Rail transport in Greece

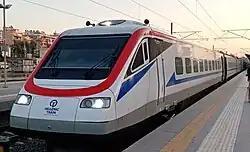
ETR 470 in the Hellenic Train livery

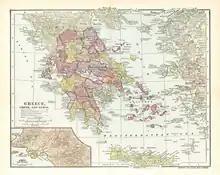
Map showing the Greek railway system c.1901–1902

Rail transport in Greece has a history which began in 1869, with the completion of the then "Athens & Piraeus Railway." From the 1880s to the 1920s, the majority of the network was built, reaching its heyday in 1940. From the 1950s onward, the railway system entered a period of decline, culminating in service cuts in 2011. Ever since the 1990s, the network has been steadily modernized, but still remains smaller than its peak length. The operation of the Greek railway network is split between the Hellenic Railways Organisation (OSE), which owns and maintains the rail infrastructure; GAIAOSE, which owns the building infrastructure (including stations) and the former OSE rolling stock, Hellenic Train; and other private companies that run the trains on the network. Greece is a member of the International Union of Railways (UIC). The UIC Country Code for Greece is 73.